Ile Parisienne Light

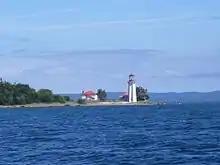
Ile Parisienne Light - Northern side

The Ile Parisienne Light was built in 1911 on the southern tip of remote Ile Parisienne in the middle of Whitefish Bay on Lake Superior on a major shipping lane for ingress/egress to the Soo Locks. It is now a well-known landmark to shipping traffic and pleasure craft. The light is automated and remains seasonally active.